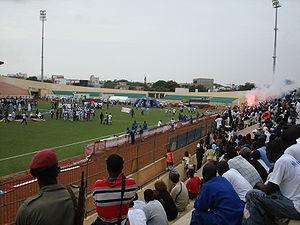
Le stade Demba-Diop est un stade de sport polyvalent sénégalais, situé sur le boulevard du Président Habib Bourguiba à Sicap-Liberté, une commune d'arrondissement du centre de Dakar.